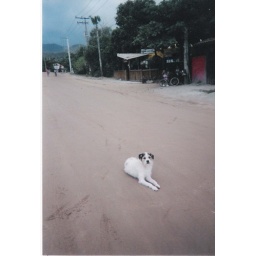
beach dog in brasil....he reminded us of &amp;quot;sparky&amp;quot;.... 2003